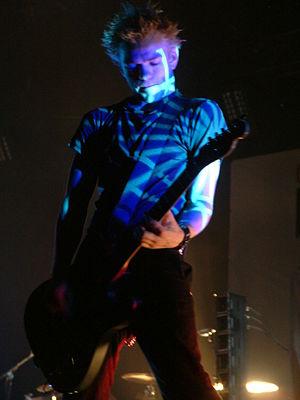
Sum 41 est un groupe de punk rock canadien, originaire d'Ajax, Ontario. Formé en 1996, le groupe se caractérise par un style trempé dans le heavy metal sur plusieurs chansons, notamment sur les albums Screaming Bloody Murder, Chuck et Does This Look Infected?. Il est actuellement composé du chanteur et guitariste Deryck Whibley, du bassiste Jason McCaslin, des guitaristes Tom Thacker et Dave Baksh et de Frank Zummo à la batterie.